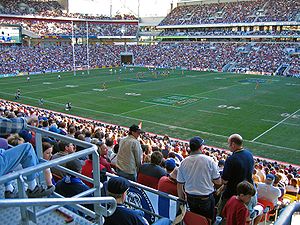
Brisbane / Sport
NRL kamp på Suncorp Stadium
Brisbane er hovedby, største by i den australske delstat Queensland og den tredjestørste by i Australien. Brisbanes metropolområde har en befolkning på 2,3 millioner og hele den sammenvoksning af byområder, der ligger i det sydøstlige Queensland centreret omkring Brisbane, tæller mere end 3,4 millioner indbyggere. Brisbanes centrale forretningsdistrikt ligger på nordsiden af en af floden Brisbane Rivers mange bugtninger, omkring 10 km fra udmundingen i Moreton Bay. Det er samme sted, som den oprindelige europæiske bosættelse lå. Metropolområdet strækker sig i alle retninger på flodsletten fra Moreton Bay i øst til bjergkæden Great Dividing Range i vest. Byen er opdelt i flere lokalregeringsområder. City of Brisbane dækker den centrale del af byen og er Australiens mest befolkningsrige lokalregering.